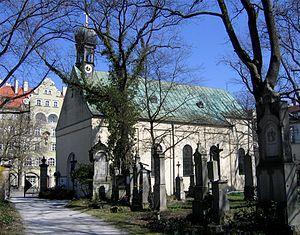
Le cimetière du Sud, ou ancien cimetière du Sud depuis la fondation en 1977 du nouveau cimetière du Sud de Munich, est le cimetière le plus ancien de Munich, en Bavière. Fondé en 1563 par le duc Albert V de Bavière après une épidémie de peste, il se trouve à cinq cents mètres au sud de la Sendlinger Tor. C'était le seul cimetière de Munich entre 1780 et 1868 et l'on y trouve les sépultures de personnalités éminentes de la ville du XVIIIᵉ et du XIXᵉ siècle.